2nd World Congress of the Communist International

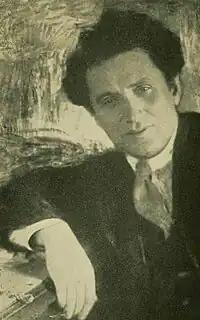
Comintern Chairman Grigorii Zinoviev.

The 2nd World Congress began its actual work on July 23, 1920. Two sessions were dedicated to discussion of the structure and role of Communist parties, with a summary report and theses delivered to the body by Comintern Chairman Grigorii Zinoviev. After Zinoviev's theses on the matter were unanimously adopted by the assembled delegates, debate moved to conditions for admission to the Communist International, a discussion which ultimately produced a document known as the 21 Conditions.